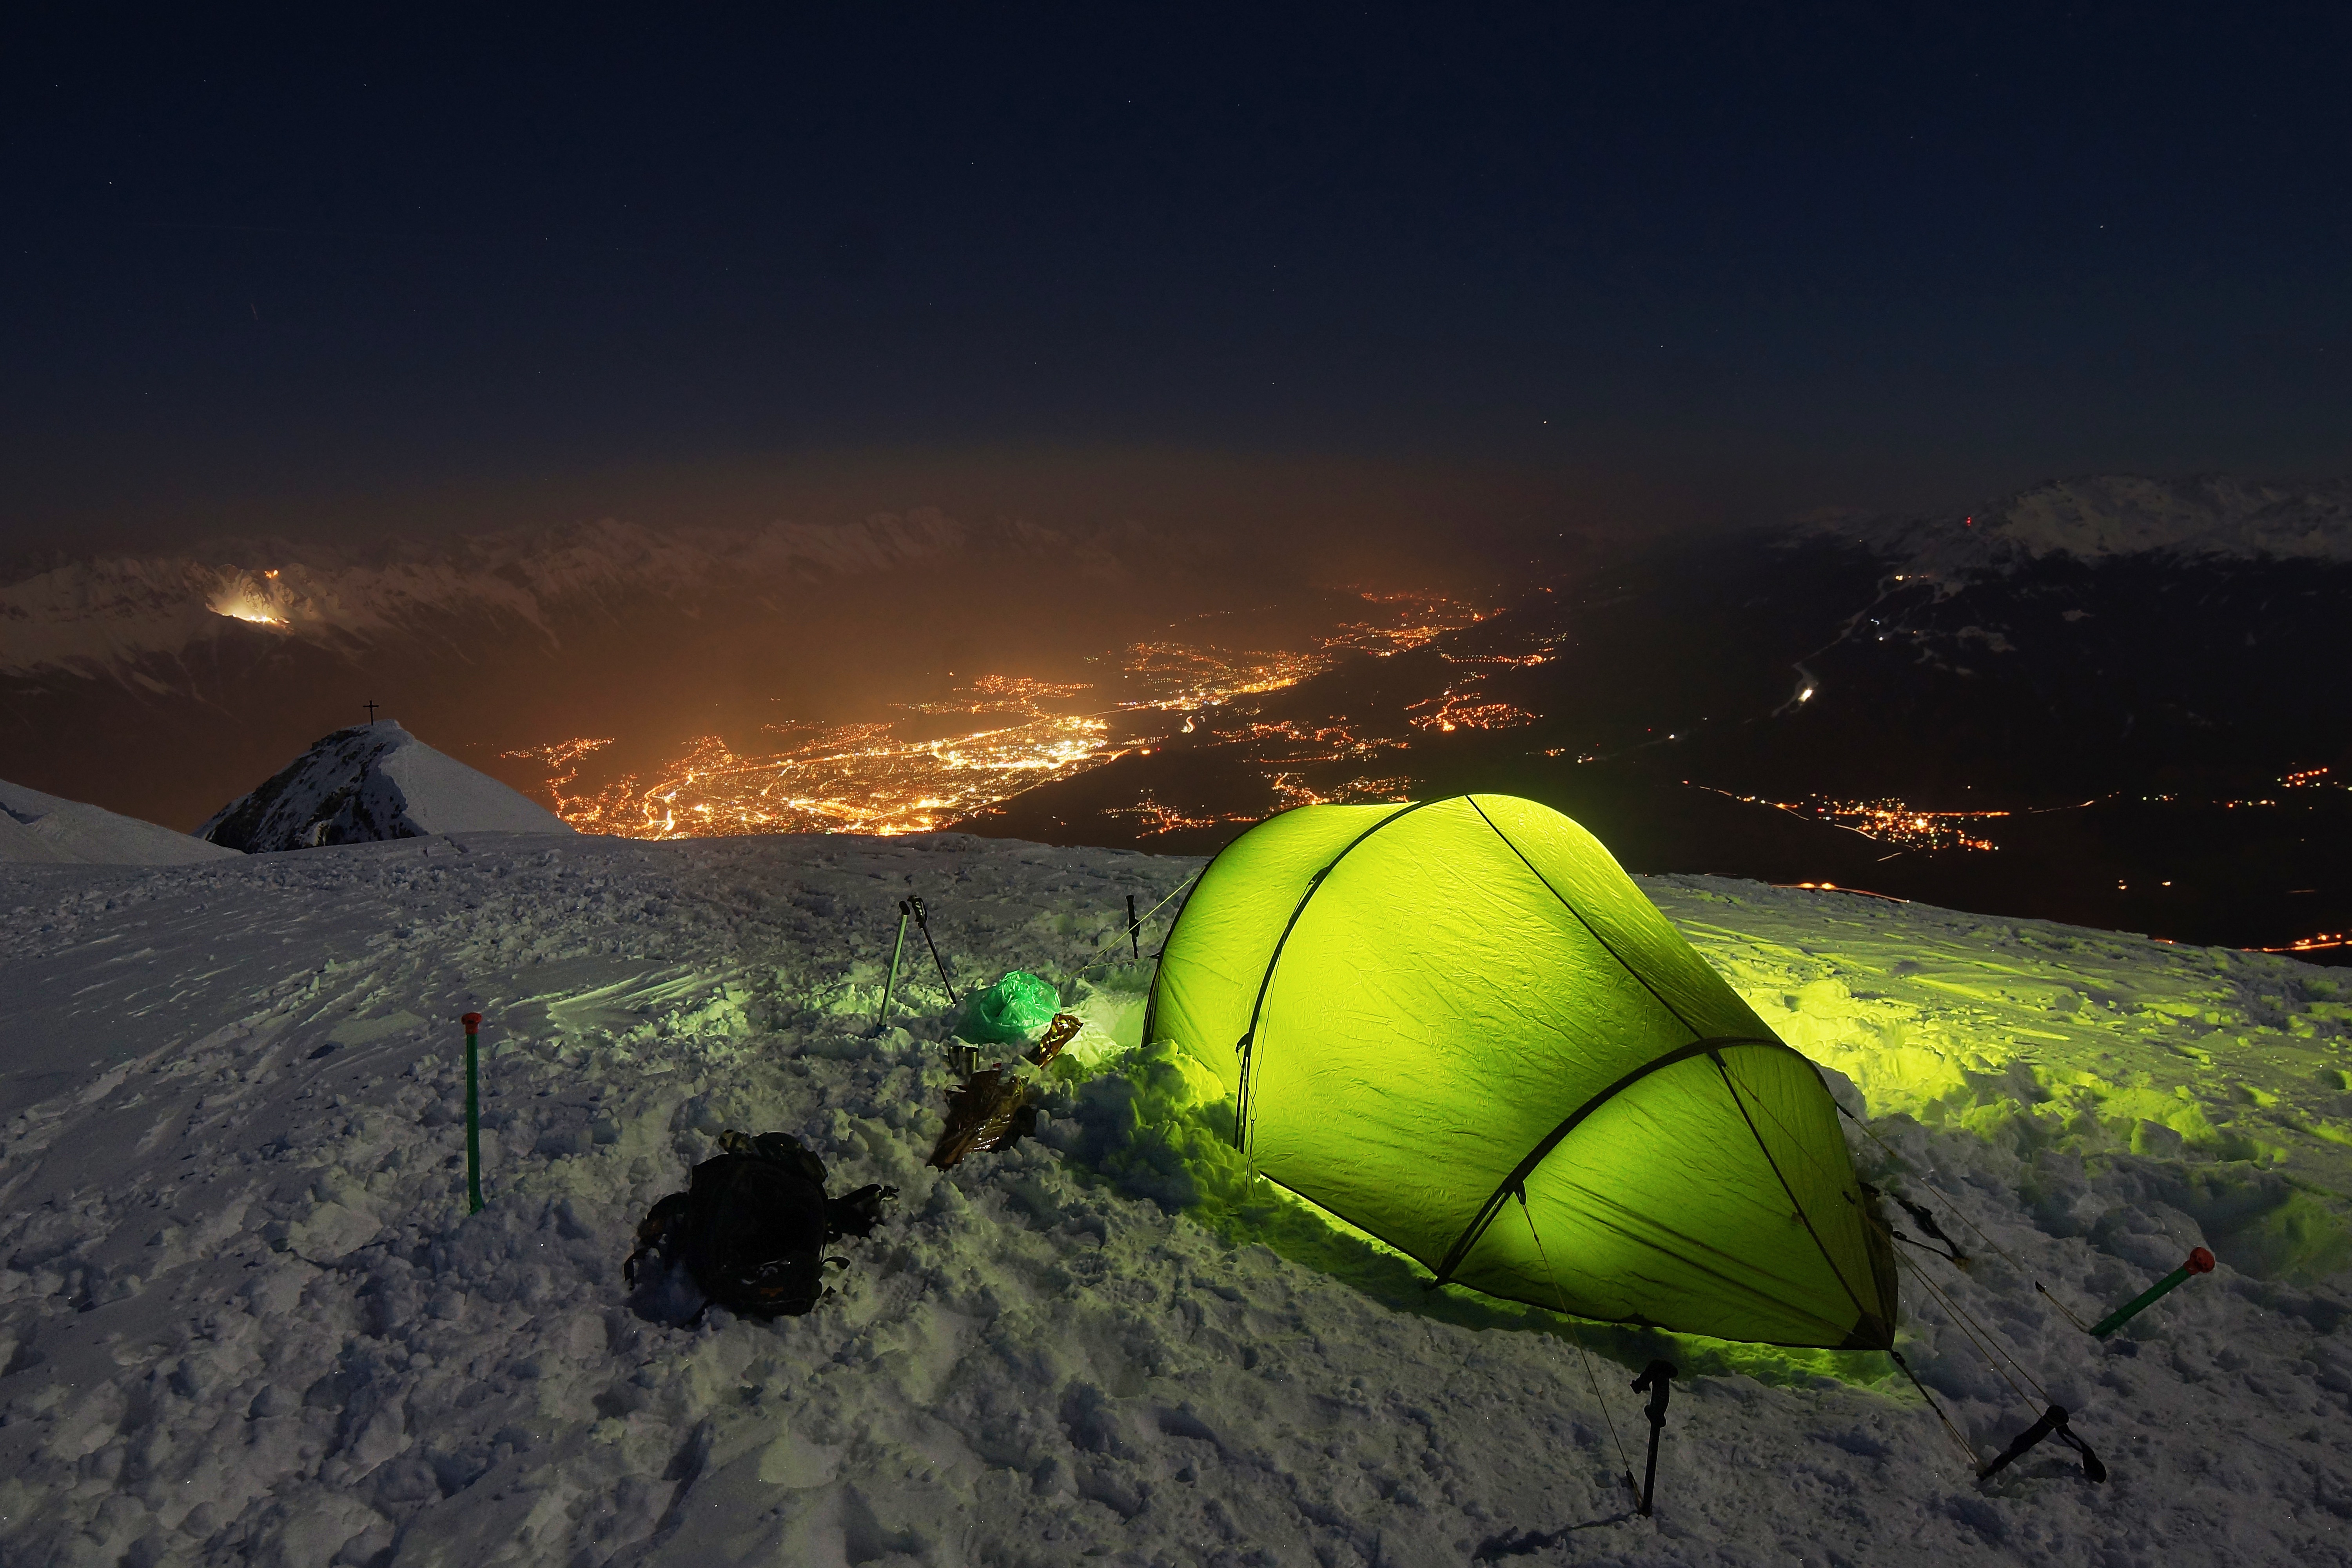
mountain, snow, light, sky, night, sunlight, hill, mountain range, green, extreme sport, paragliding, tent, air sports, atmosphere of earth, mountainous landforms